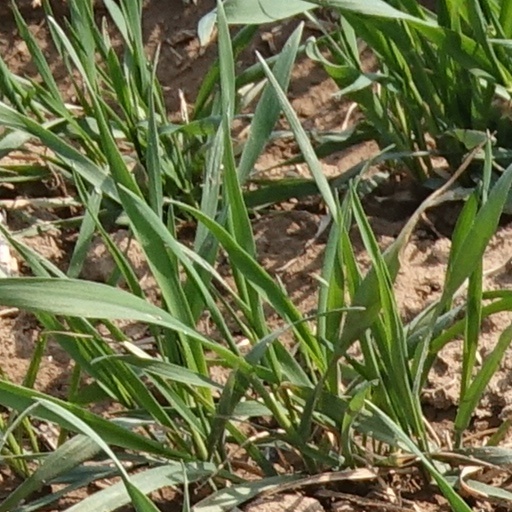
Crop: wheat